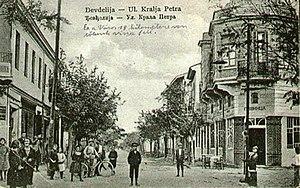
Guevgueliya ou 'Gevgelija' est une municipalité et une ville du sud-est de la Macédoine du Nord. La municipalité comptait 22 988 habitants en 2002 et s'étend sur 317 km². La ville en elle-même compte 15 685 habitants, le reste de la population étant réparti dans les villages alentour. Guevgueliya se trouve sur le Vardar et c'est le principal point de passage entre la Grèce et la Macédoine du Nord puisqu'elle est traversée par l'autoroute et la voie ferrée qui relient Skopje à Thessalonique. Guevgueliya est connue d'une part pour ses nombreux casinos qui lui valent le surnom de « Las Vegas macédonien » et d'autre part pour les drames liés à la crise migratoire en Europe.